Seaspeed

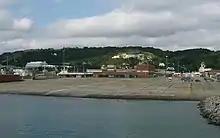
Hoverport, Dover Western Docks

Seaspeed began operating from Dover's Eastern Docks. British Rail built a new hoverport at the Western Docks, which opened for service in July 1978 (costing some £14 million compared to the original estimate of £8 million). The aim was twofold. One, to cater for the increase in the fleet capacity to four, with the prospect of two new French hovercraft entering the fleet, as well as to handle additional passenger volumes via the extended SR.N4s. Seaspeed would thus be able to compete with Hoverlloyd's operations in Pegwell Bay. Two, to provide a direct rail link to London and attract business class professionals, a rail connection was envisaged, similar to that at Boulogne Le Portel which had been developed in 1968. In the event, only one of the French vessels was deemed fit for purpose and it retired early in 1983, plagued by malfunctions and limitations. Moreover, the direct rail link via Dover Priory never materialised and a bus service ran to and from the station instead. The terminal was officially opened by the Duke of Kent in September 1981.